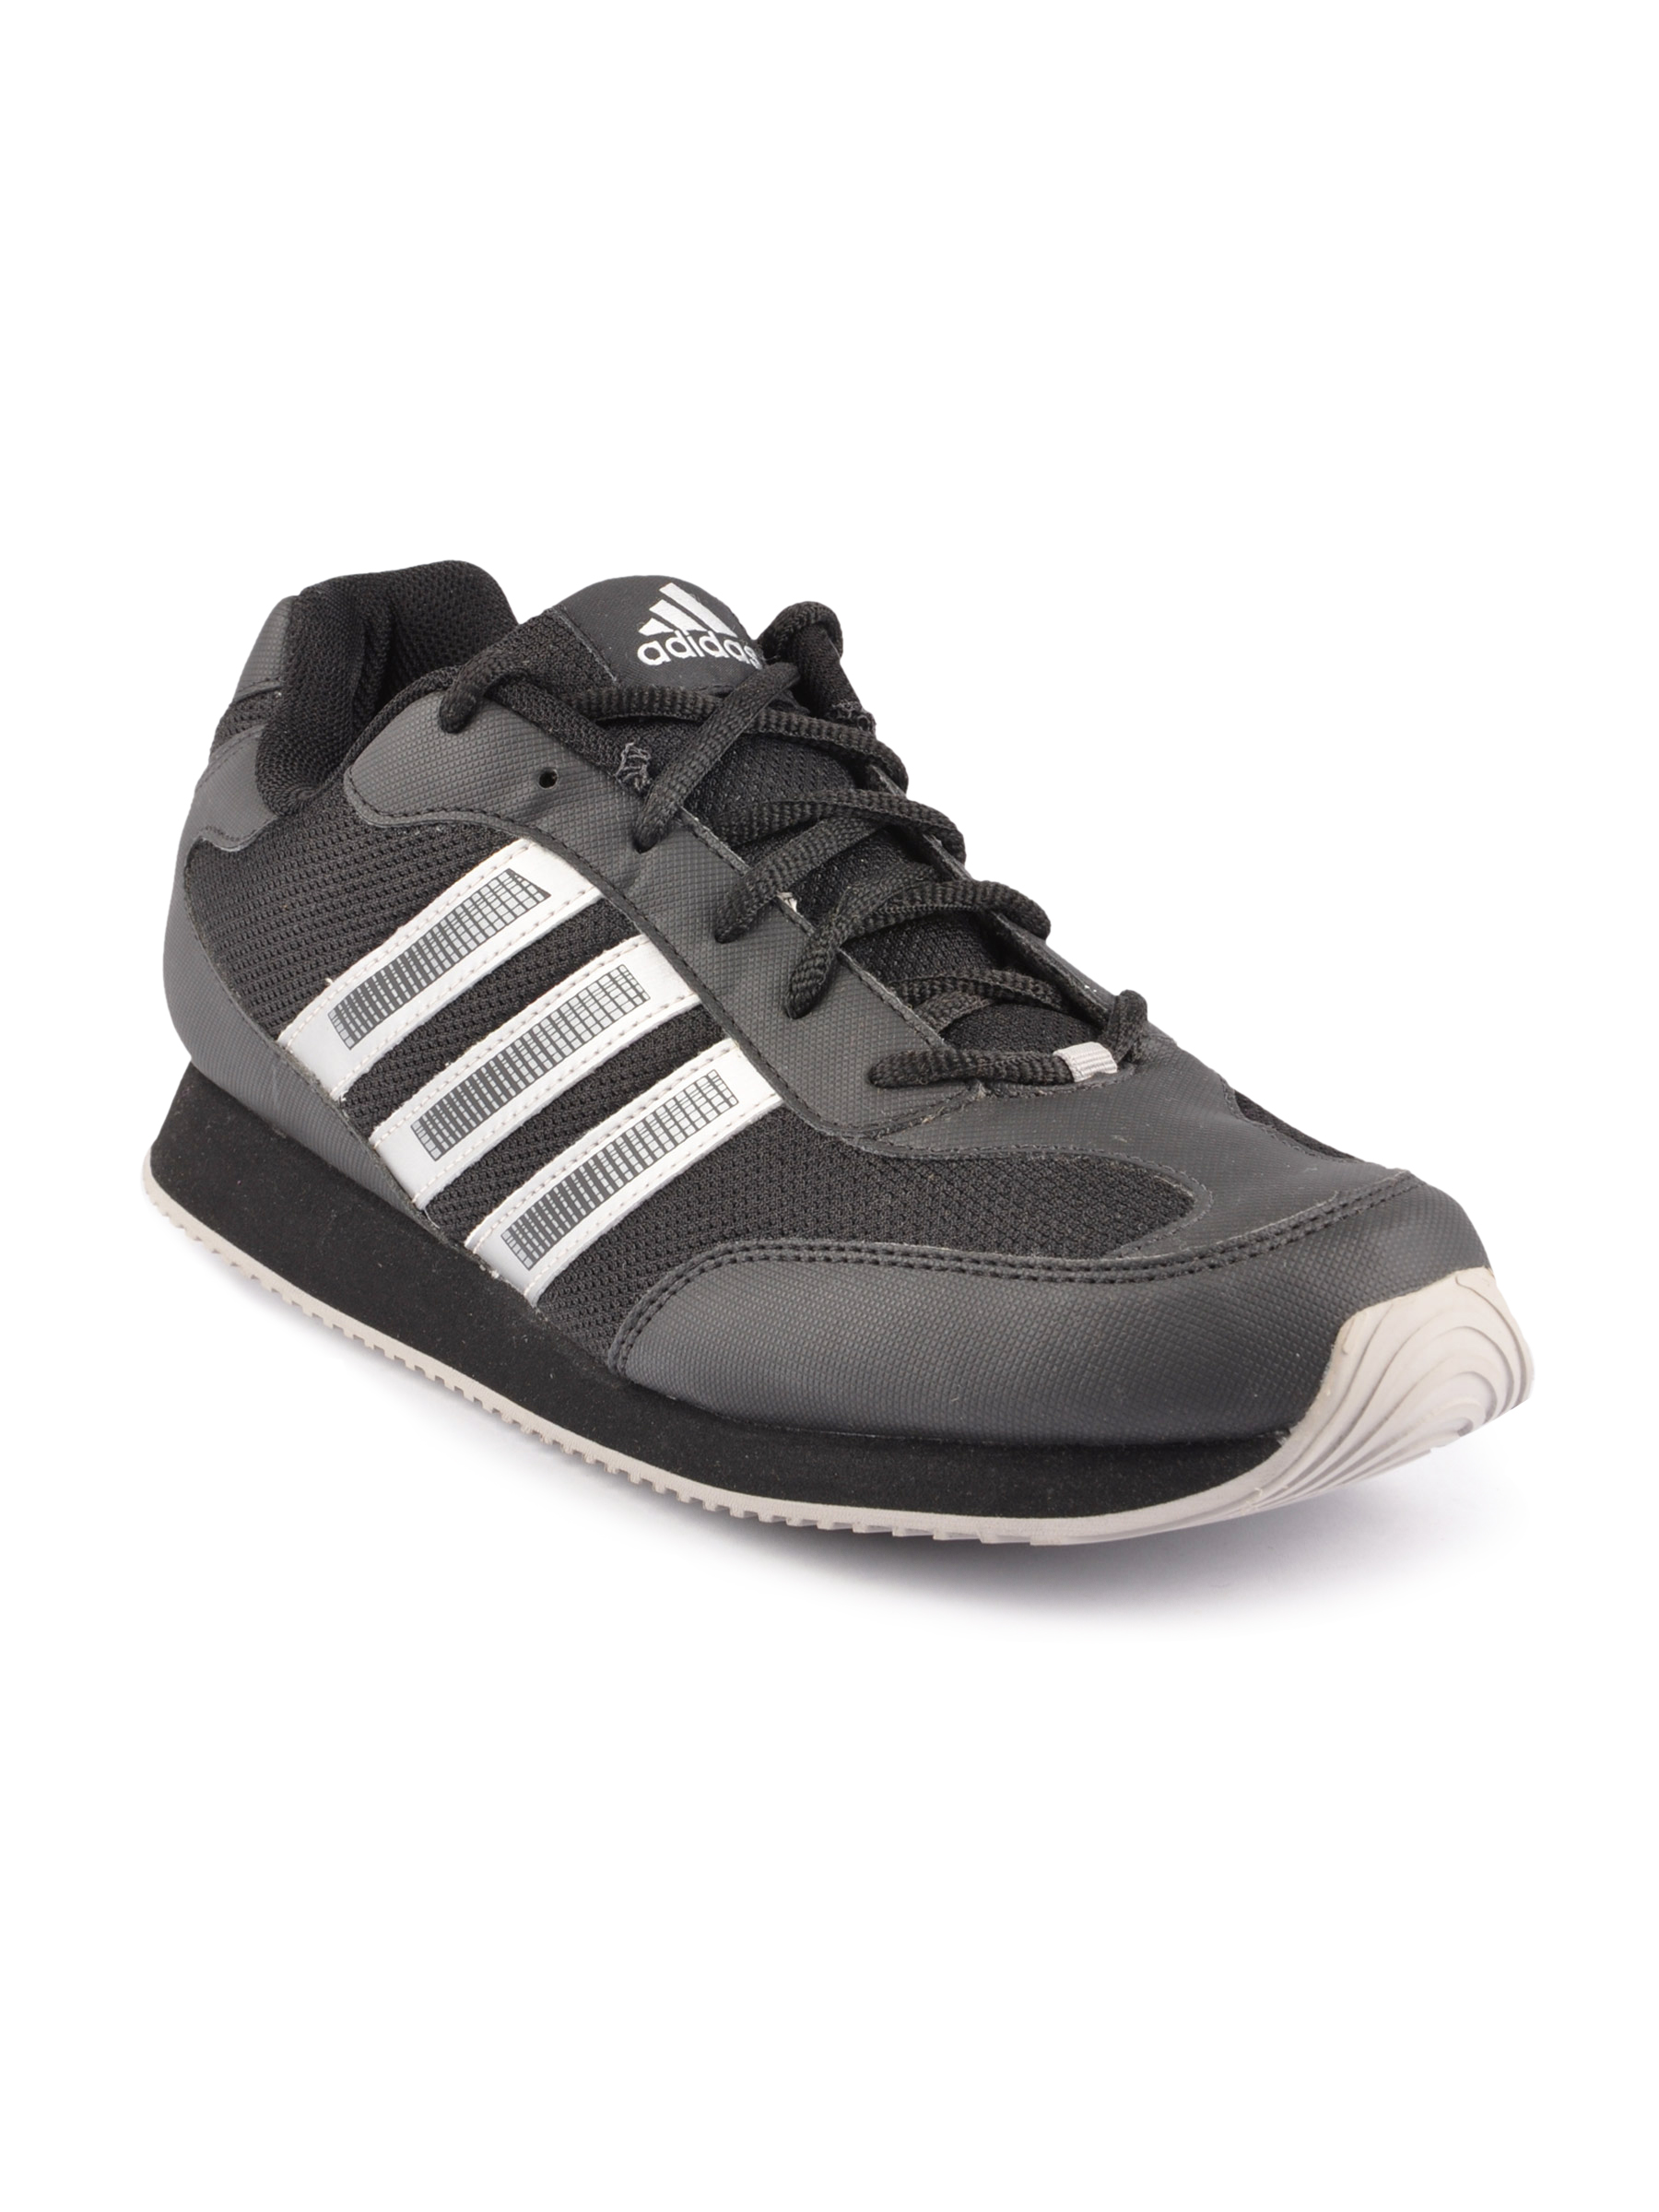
ADIDAS Men Pluto Black Sports Shoes
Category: Footwear / Shoes / Sports Shoes
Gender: Men
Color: Black
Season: Spring 2012
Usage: Sports